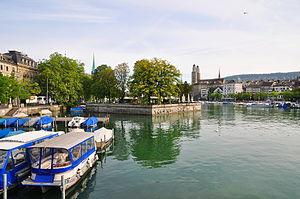
Le Bauschänzli est une île du Limmat, sur le territoire de Zurich, dans le canton de Zurich.